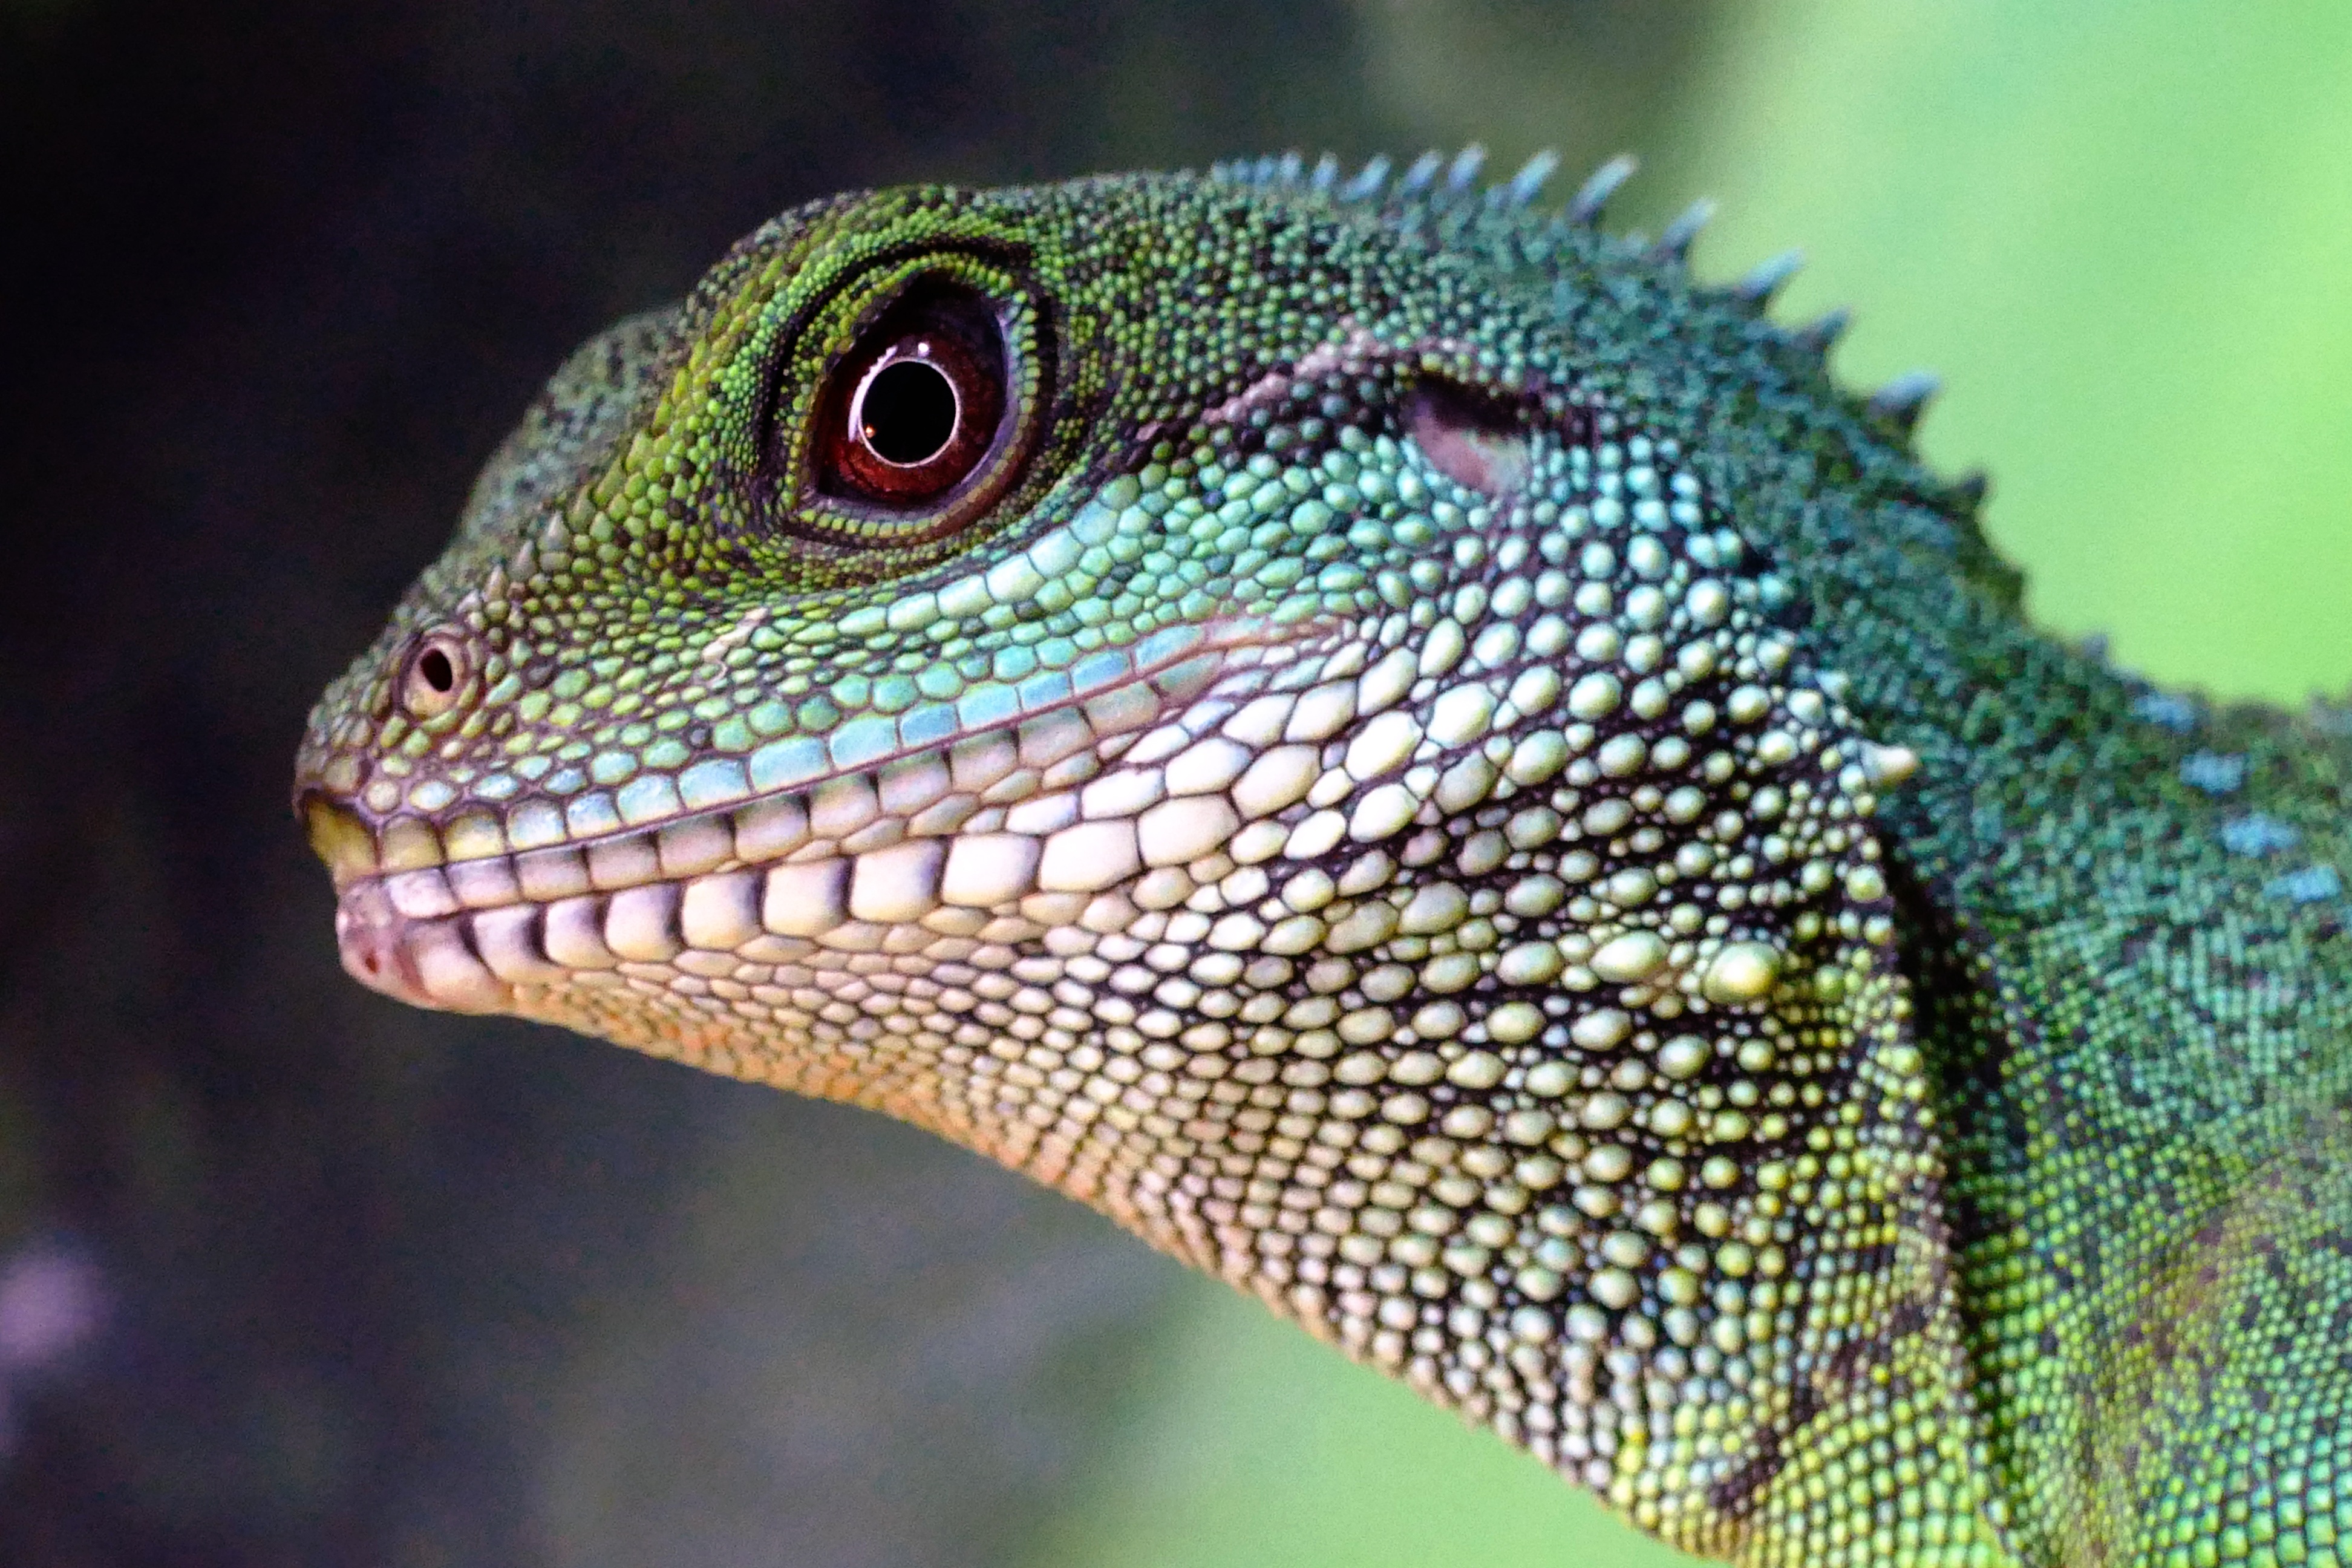
water, nature, animal, looking, asian, wildlife, wild, portrait, green, chinese, tropical, reptile, amphibian, scale, close, iguana, fauna, lizard, green lizard, thailand, close up, chameleon, face, eye, head, skin, vertebrate, creature, dragon, exotic, china, crested, species, scaly, iguania, reptilian, macro photography, lacerta, agamidae, chinese water dragon, cocincinus, physignathus, agamid, dactyloidae, scaled reptile, lacertidae, african chameleon